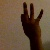
The image shows a hand gesture representing the number 9 in Indian Sign Language.